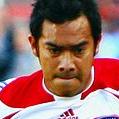
Age: 27